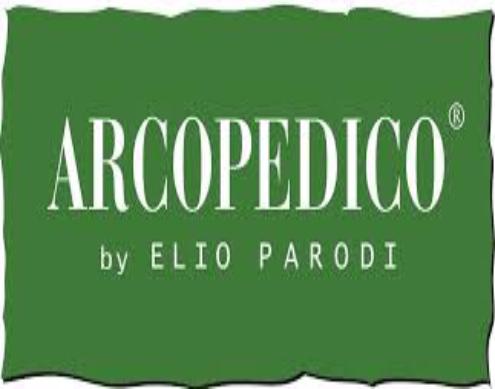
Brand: Arcopedico
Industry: Clothes